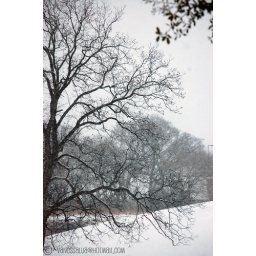
tree in white